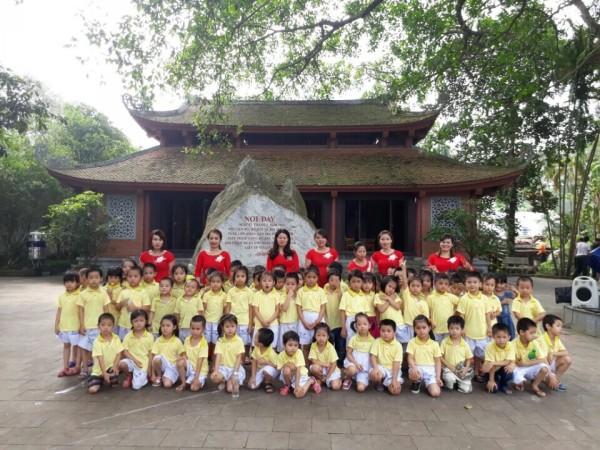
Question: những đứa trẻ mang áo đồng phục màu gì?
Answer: những đứa trẻ mang áo đồng phục màu vàng